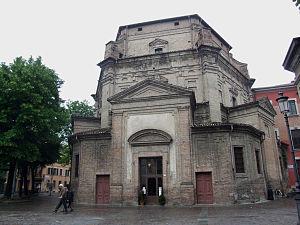
Giovan Battista Aleotti dit « L'Argenta » est un architecte et ingénieur militaire italien.